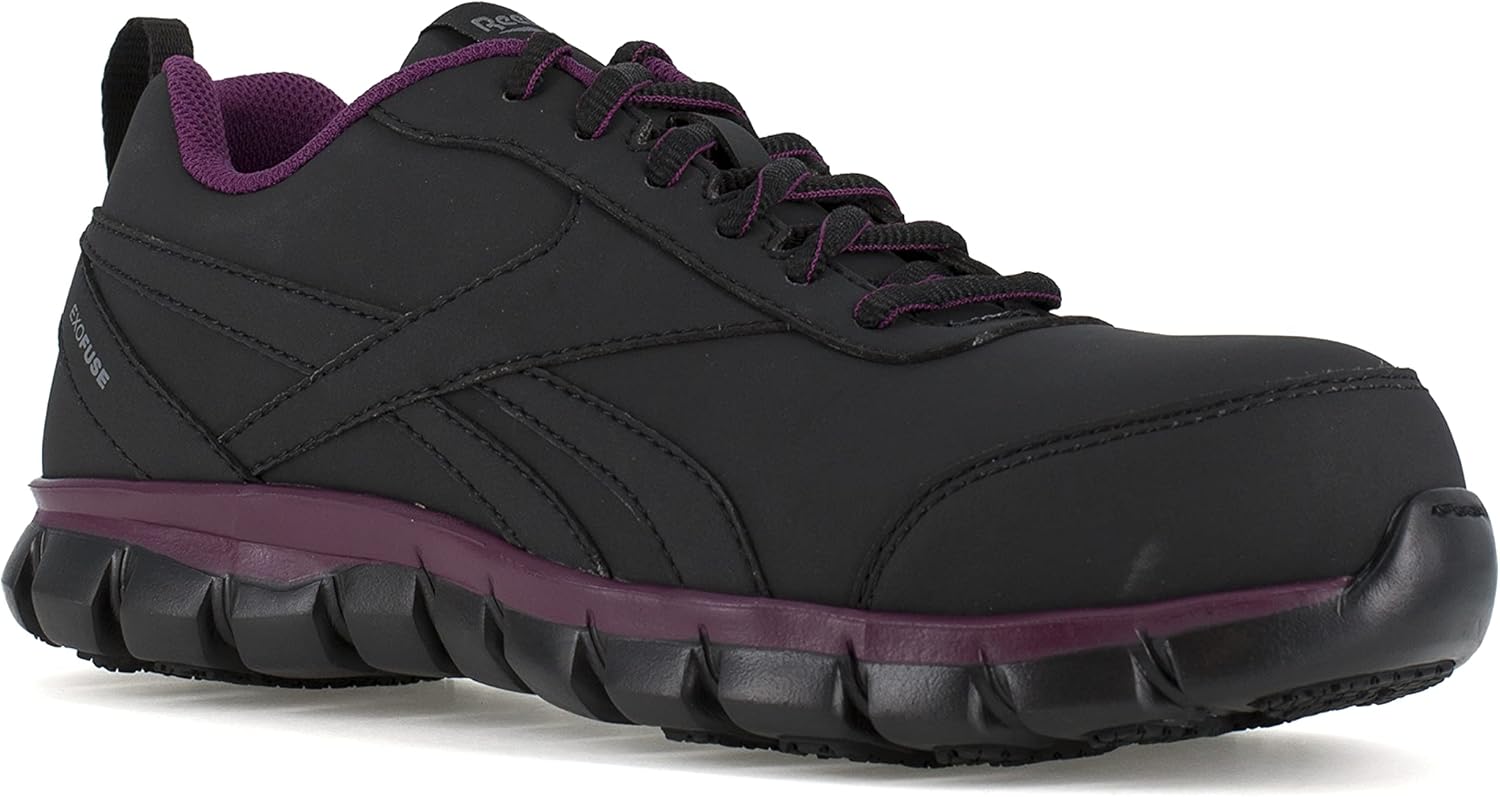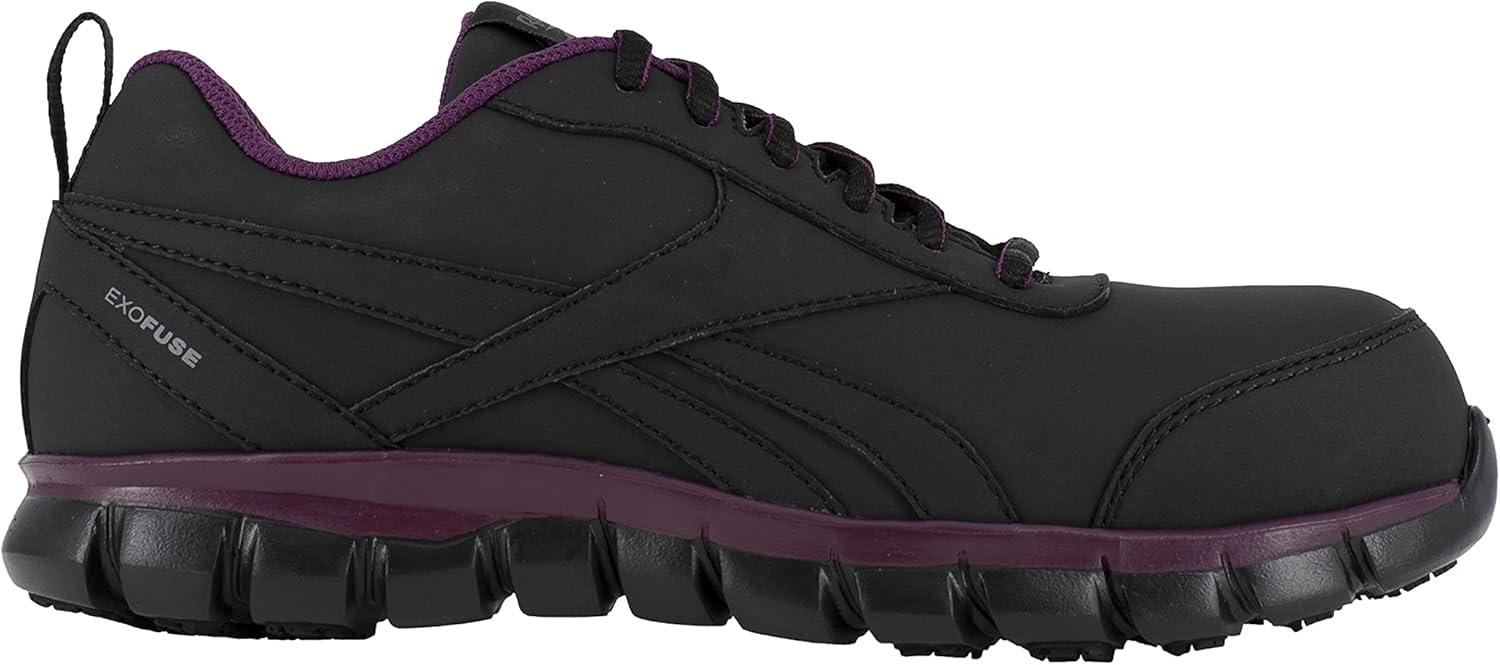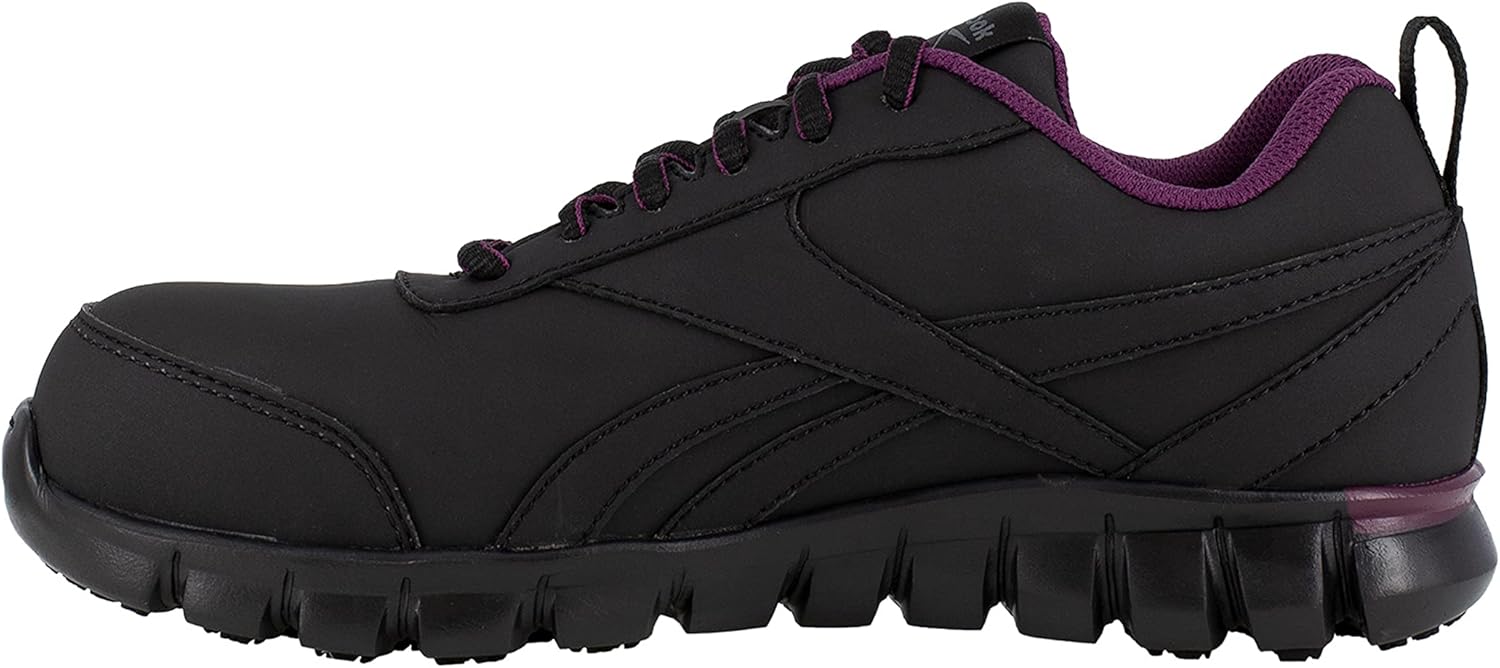
Reebok Work Sublite Cushion Work, Women's, Black/Plum, Comp Toe, SD Athletic
Category: AMAZON FASHION
EXOFUSE water resistant microfiber upper. Moisture wicking nylon mesh lining. Memory Tech Massage 2.0 memory foam, removable, cushion footbed. Sublite EVA cushion midsole. Oil and slip resistant rubber forepart and heel pads. XTR comp toe. SD 10 dual resistor technology. ASTM F2413-18 F/ I/ C SD 10 compliant.
Features: Rubber sole | Heel measures approximately No Heel | Full-foot flex grooves for improved mobility and flex with every step | Low-cut design for a sleek, athletic look and easy ankle mobility | MemoryTech Massage footbed adapts to the contours of your foot and provides immediate cushioning | Sublite foam midsole for lightweight cushioning and soft support | Composite toe reduces weight while maintaining impact protection (meets or exceeds ASTM F2413) | Extra Wide Toe, 100% Non-Metallic, Extremely Lightweight and Flexible, Dual Resistor (SD 10) | ASTM F2413, Composite Toe, XTR Brand Composite Toe Cap, Slip Resistant, Static Dissipative (SD 10)